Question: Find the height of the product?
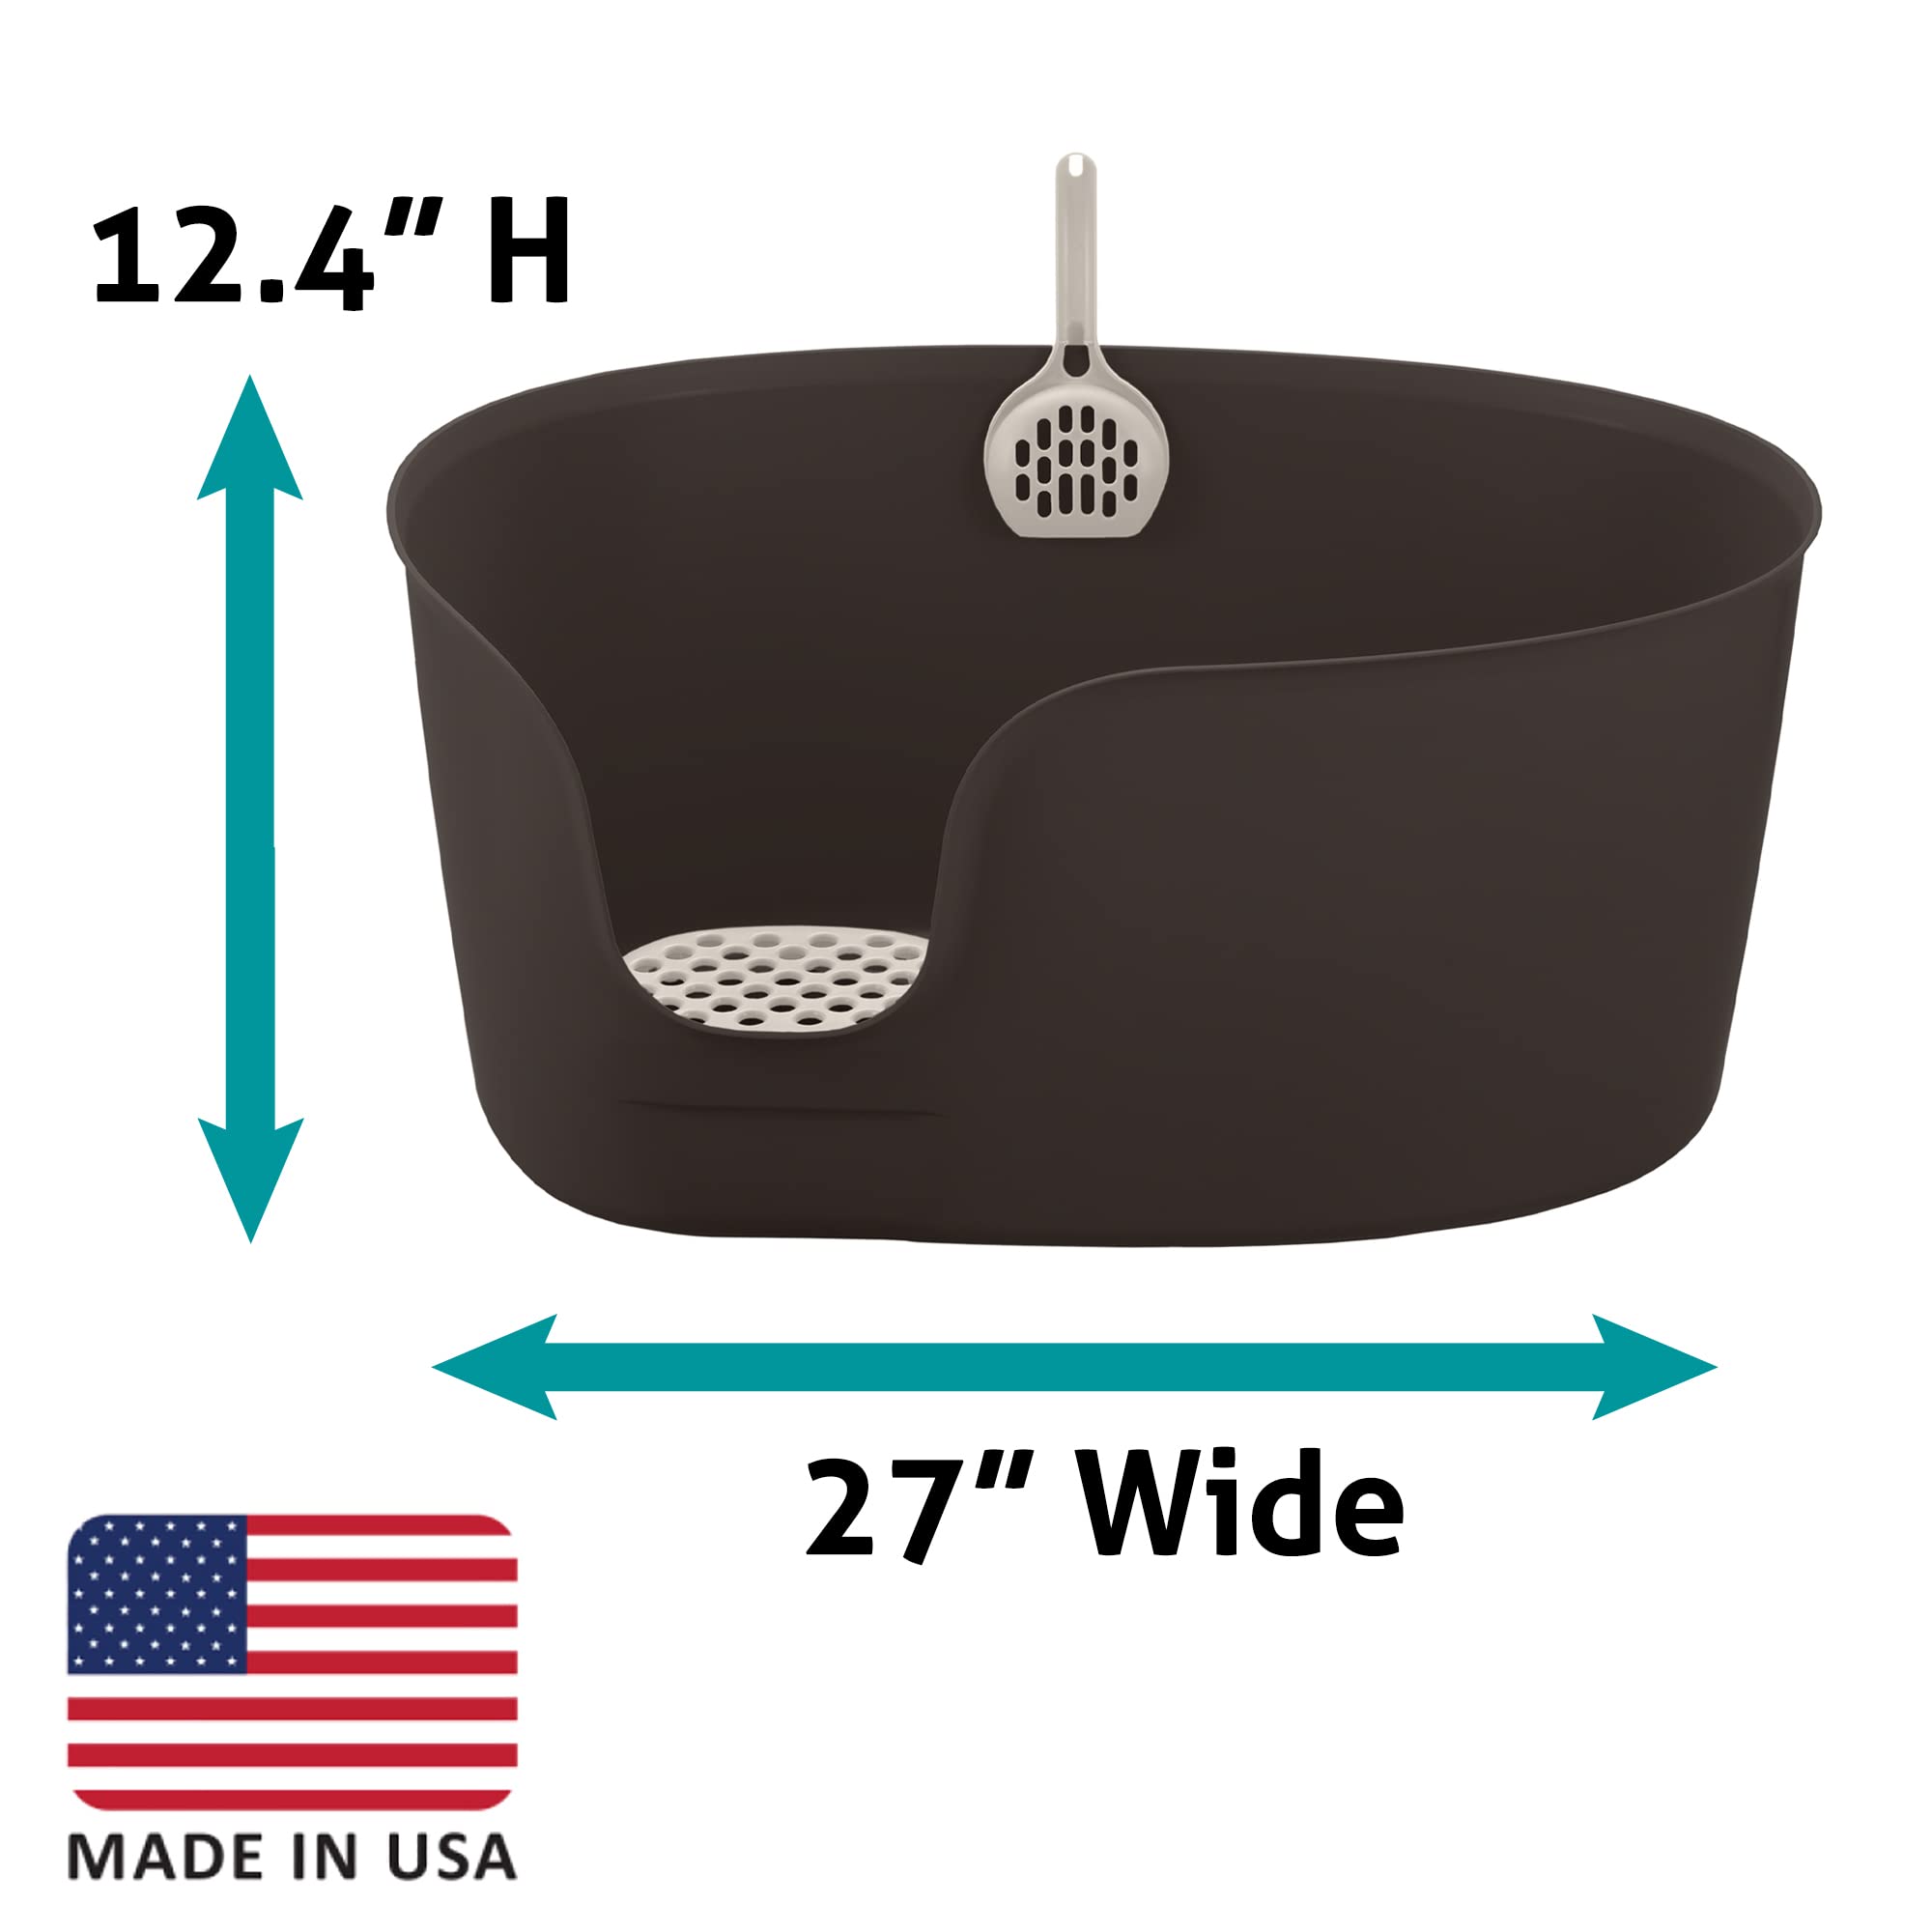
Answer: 12.4 inch